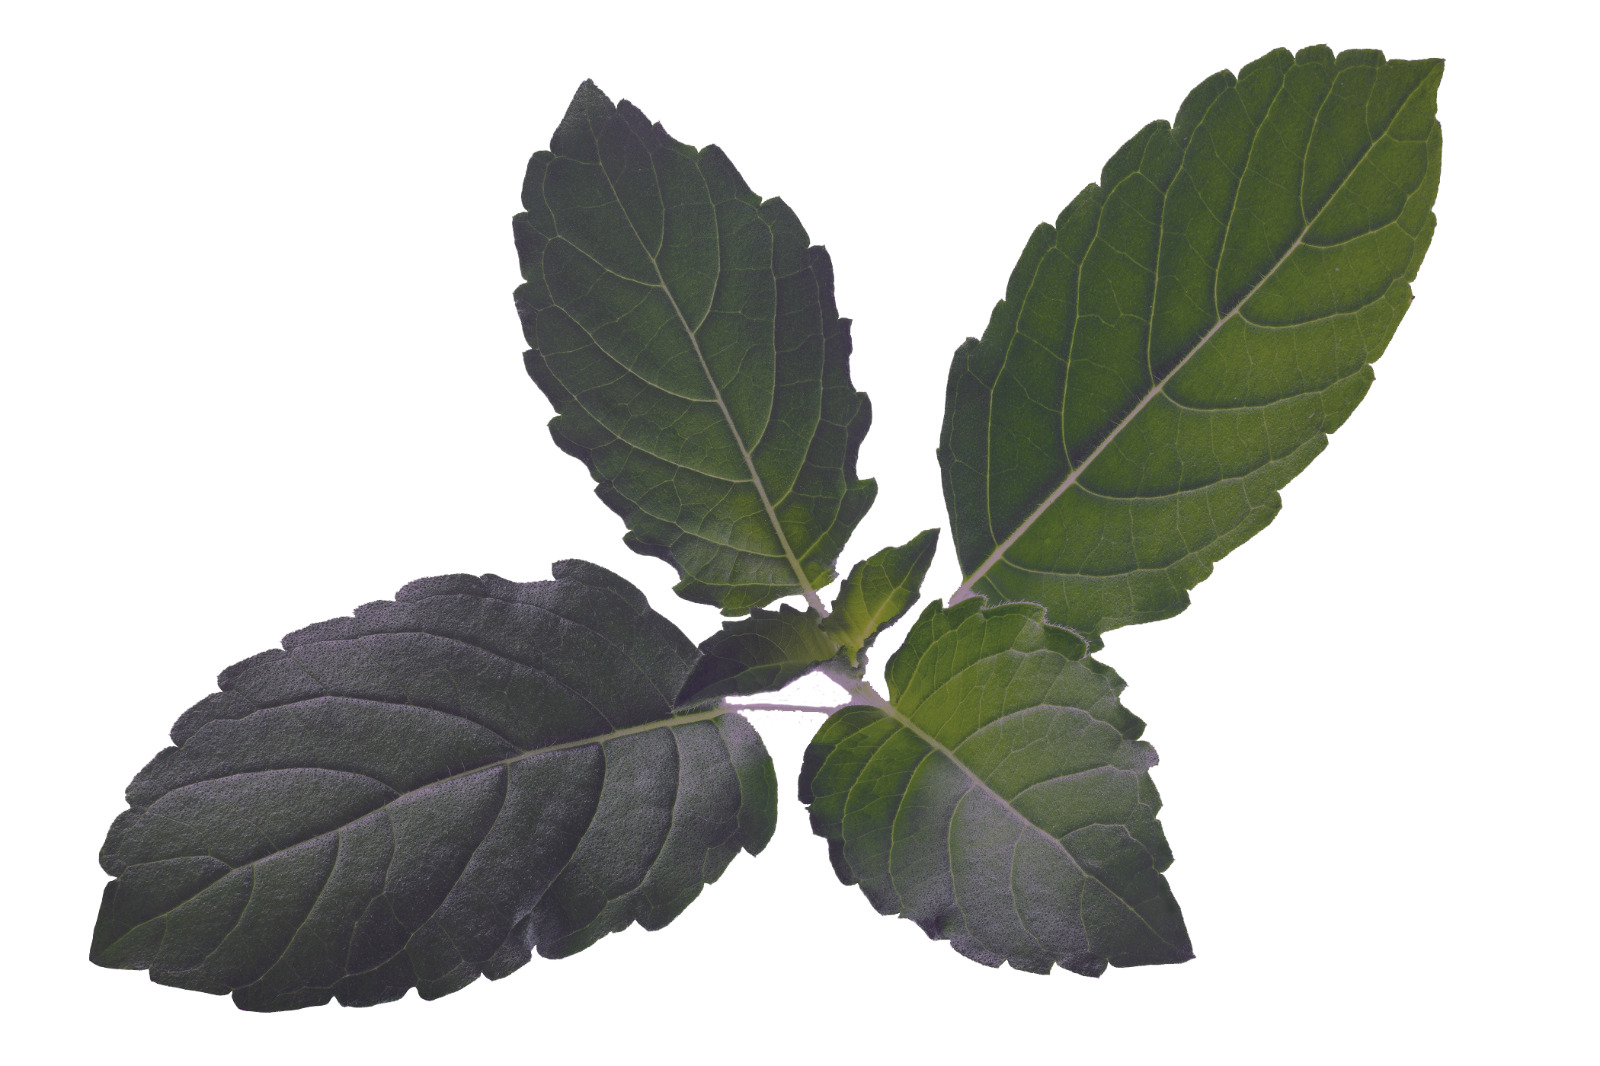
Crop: unknown
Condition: basil